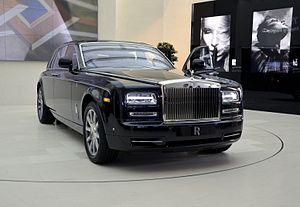
La Phantom VII ou Rolls-Royce Phantom Series I puis Series II est une limousine de luxe fabriquée par le constructeur automobile britannique Rolls-Royce de 2003 à 2016. Elle est la première Rolls-Royce construite sous l'ère BMW à l'usine de Goodwood. Elle est remplacée en 2018 par la Rolls-Royce Phantom VIII.